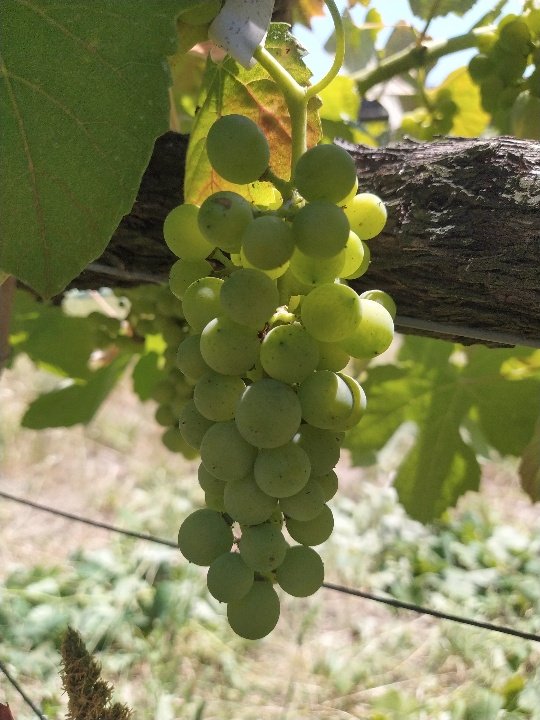
Berries visible: 40
Grape clusters: 1